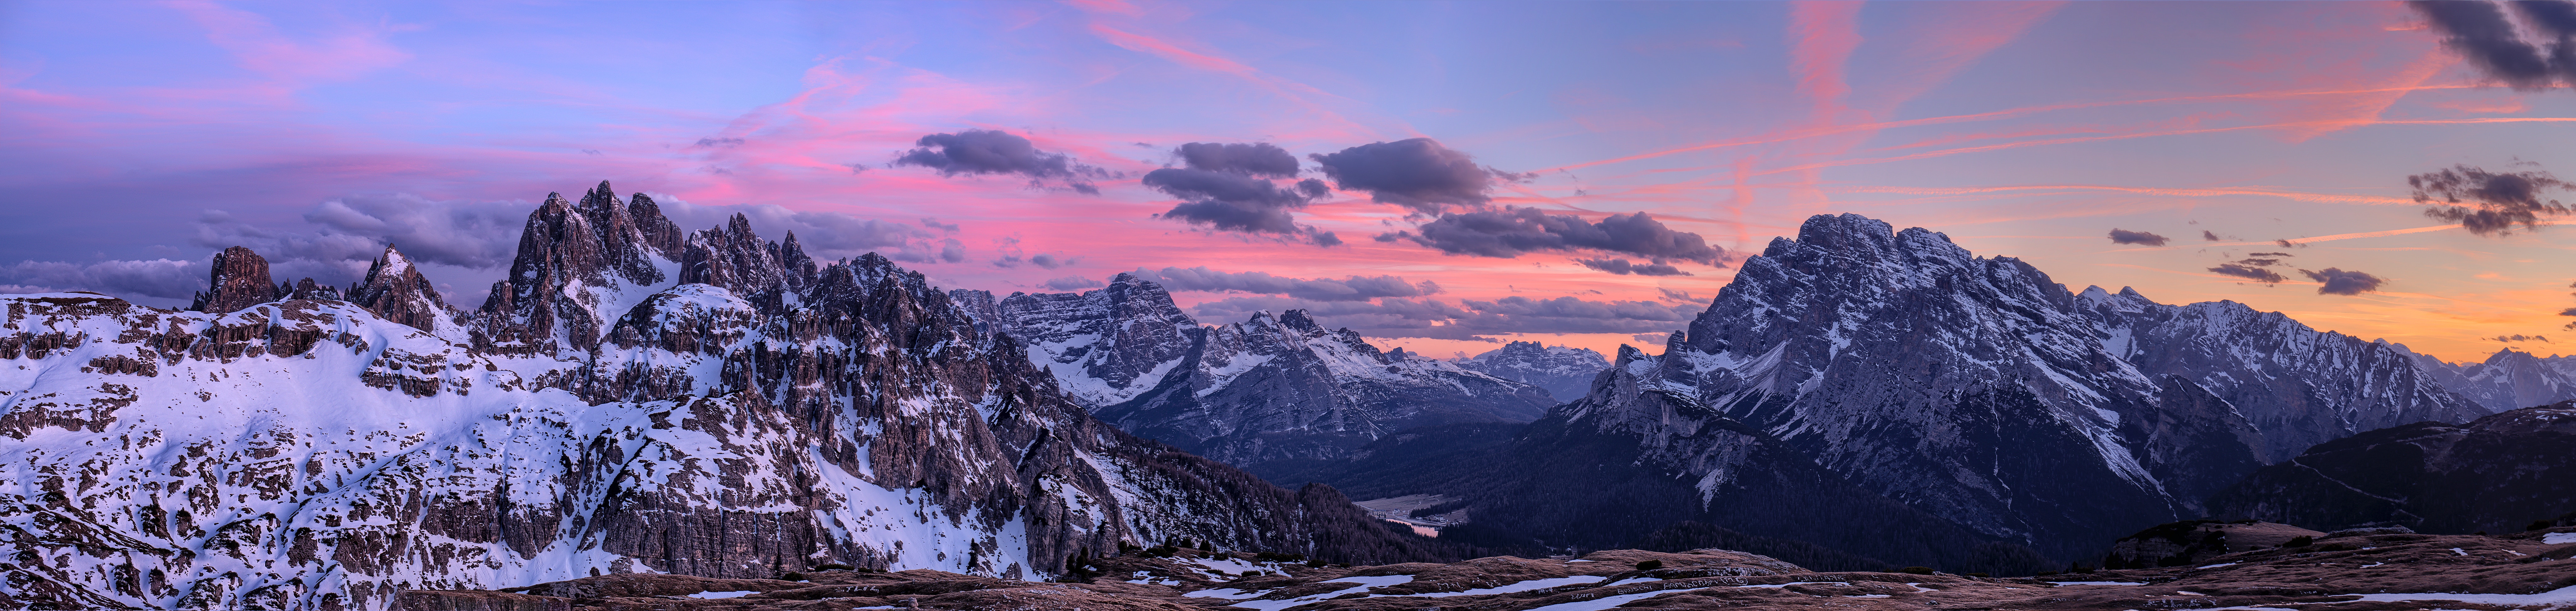
landscape, tree, rock, wilderness, mountain, winter, cloud, sky, dawn, atmosphere, mountain range, national park, ridge, summit, massif, alps, fell, phenomenon, hill station, meteorological phenomenon, mountainous landforms, computer wallpaper, glacial landform, geological phenomenon, mount scenery